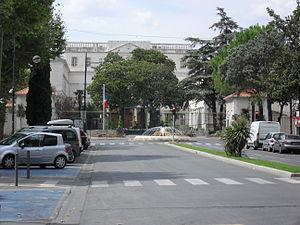
Sous-préfecture de Draguignan, vue depuis la fin des Allées d'Azémar.
L'arrondissement de Draguignan est une division administrative française, située dans le département du Var et la région Provence-Alpes-Côte d'Azur.
Draguignan est une commune française située dans le département du Var en région Provence-Alpes-Côte d'Azur.